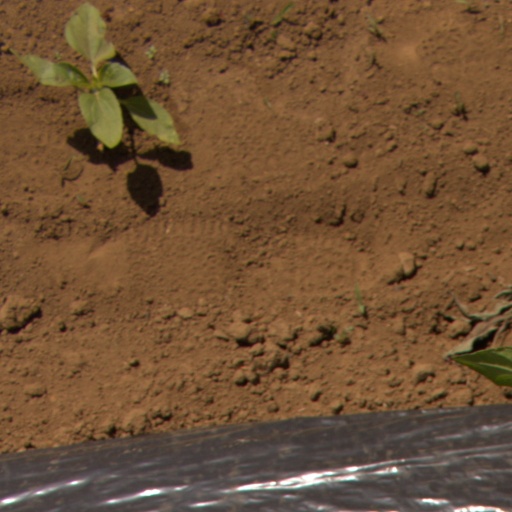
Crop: Jerusalem artichoke